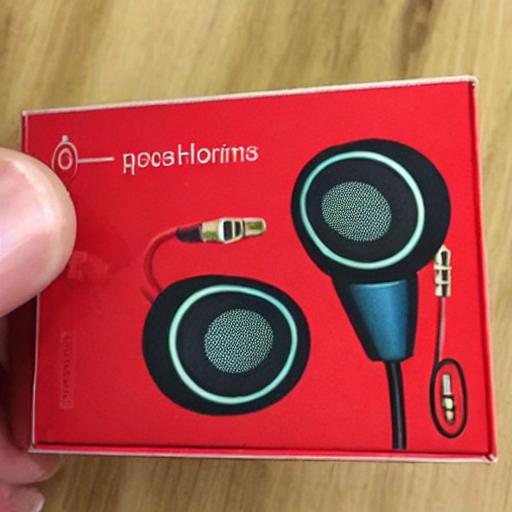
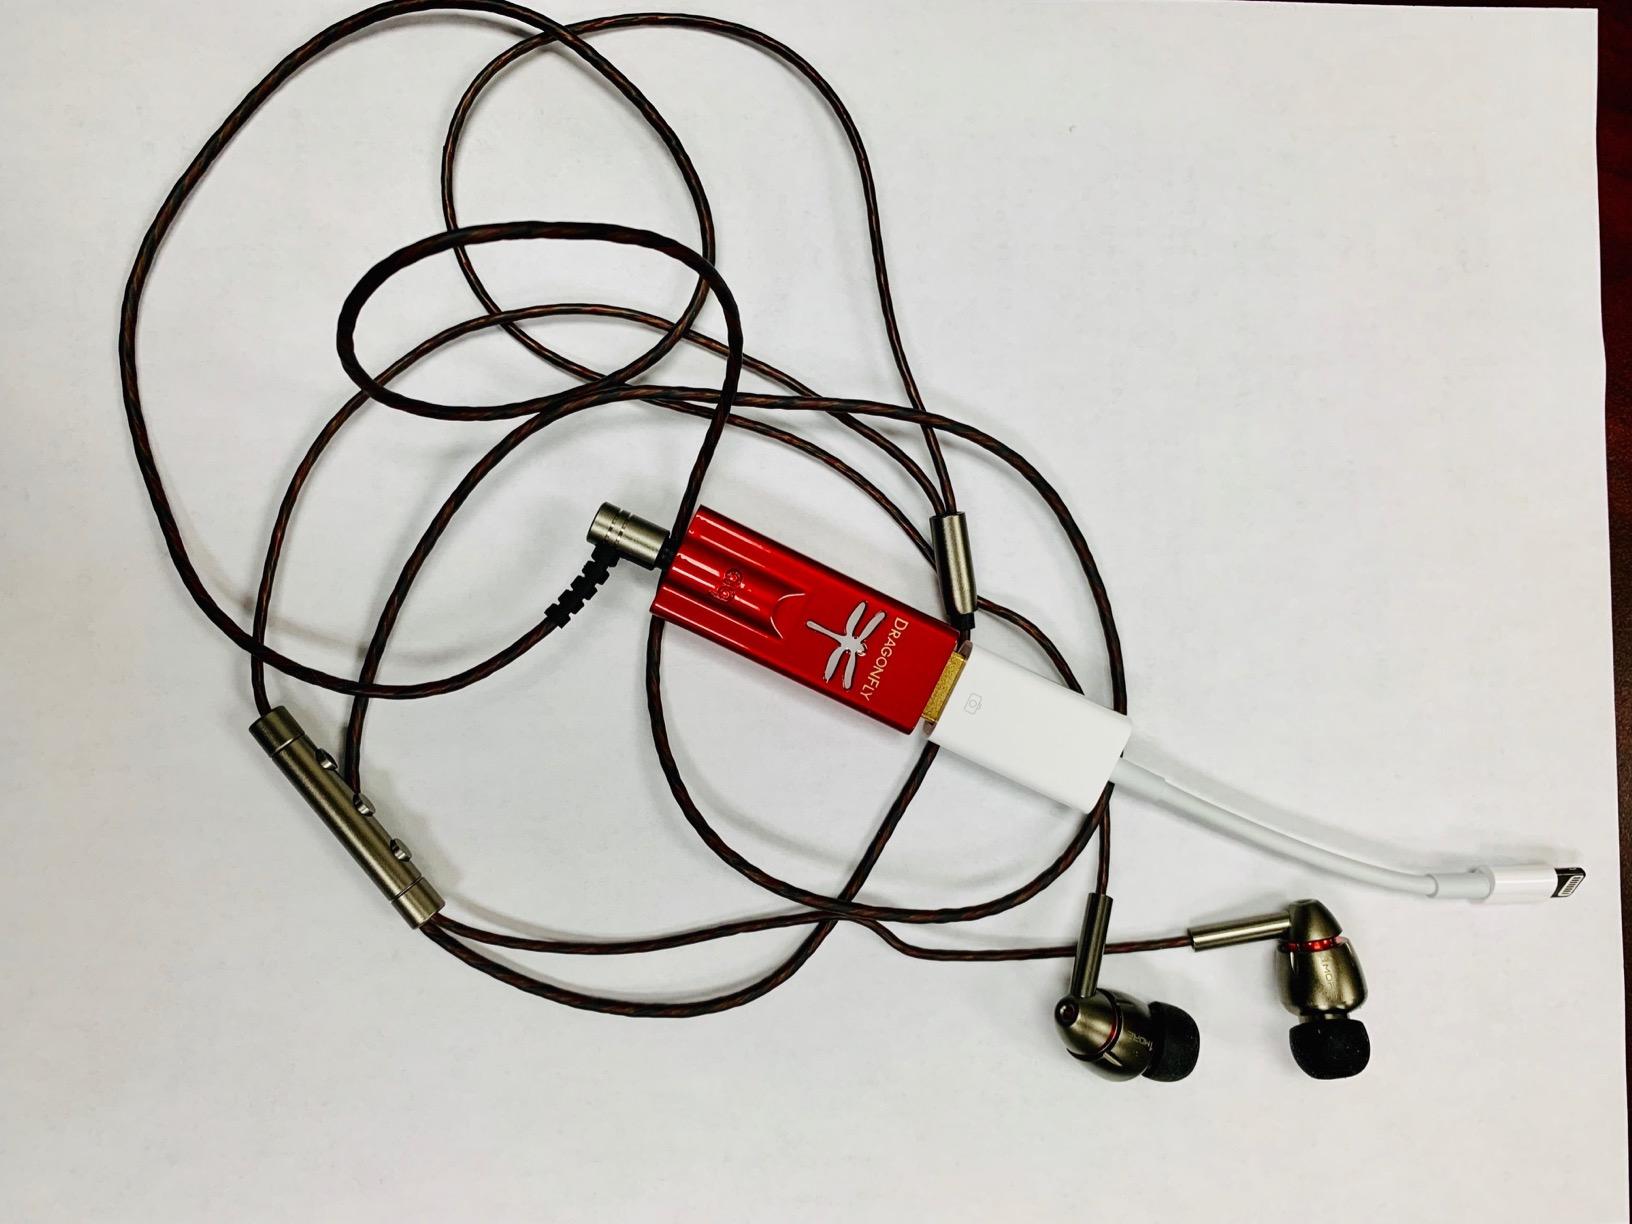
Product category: headphones
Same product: no